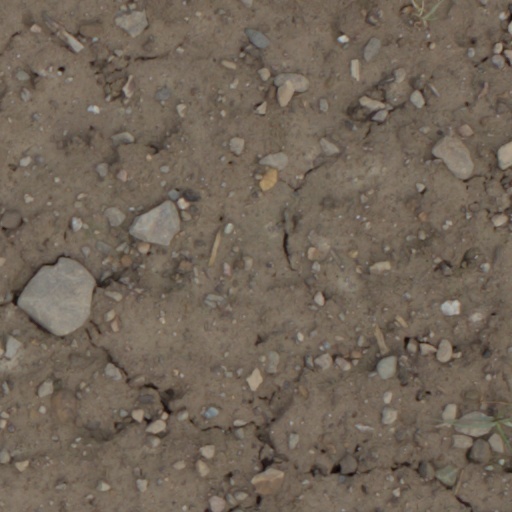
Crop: wheat